Preston, Lancashire

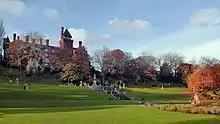
The old Park Hotel overlooking Miller Park in autumn

The Lancaster Canal runs from Preston to Kendal in Cumbria. It was originally planned to join the Leeds and Liverpool Canal at Westhoughton and while the section north to near Chorley was built, the section south from Preston was never built. Instead, a "temporary" bridge – which still stands today – was constructed over the Ribble near Avenham Park, and a tramway operated from 1803 to Walton Summit.